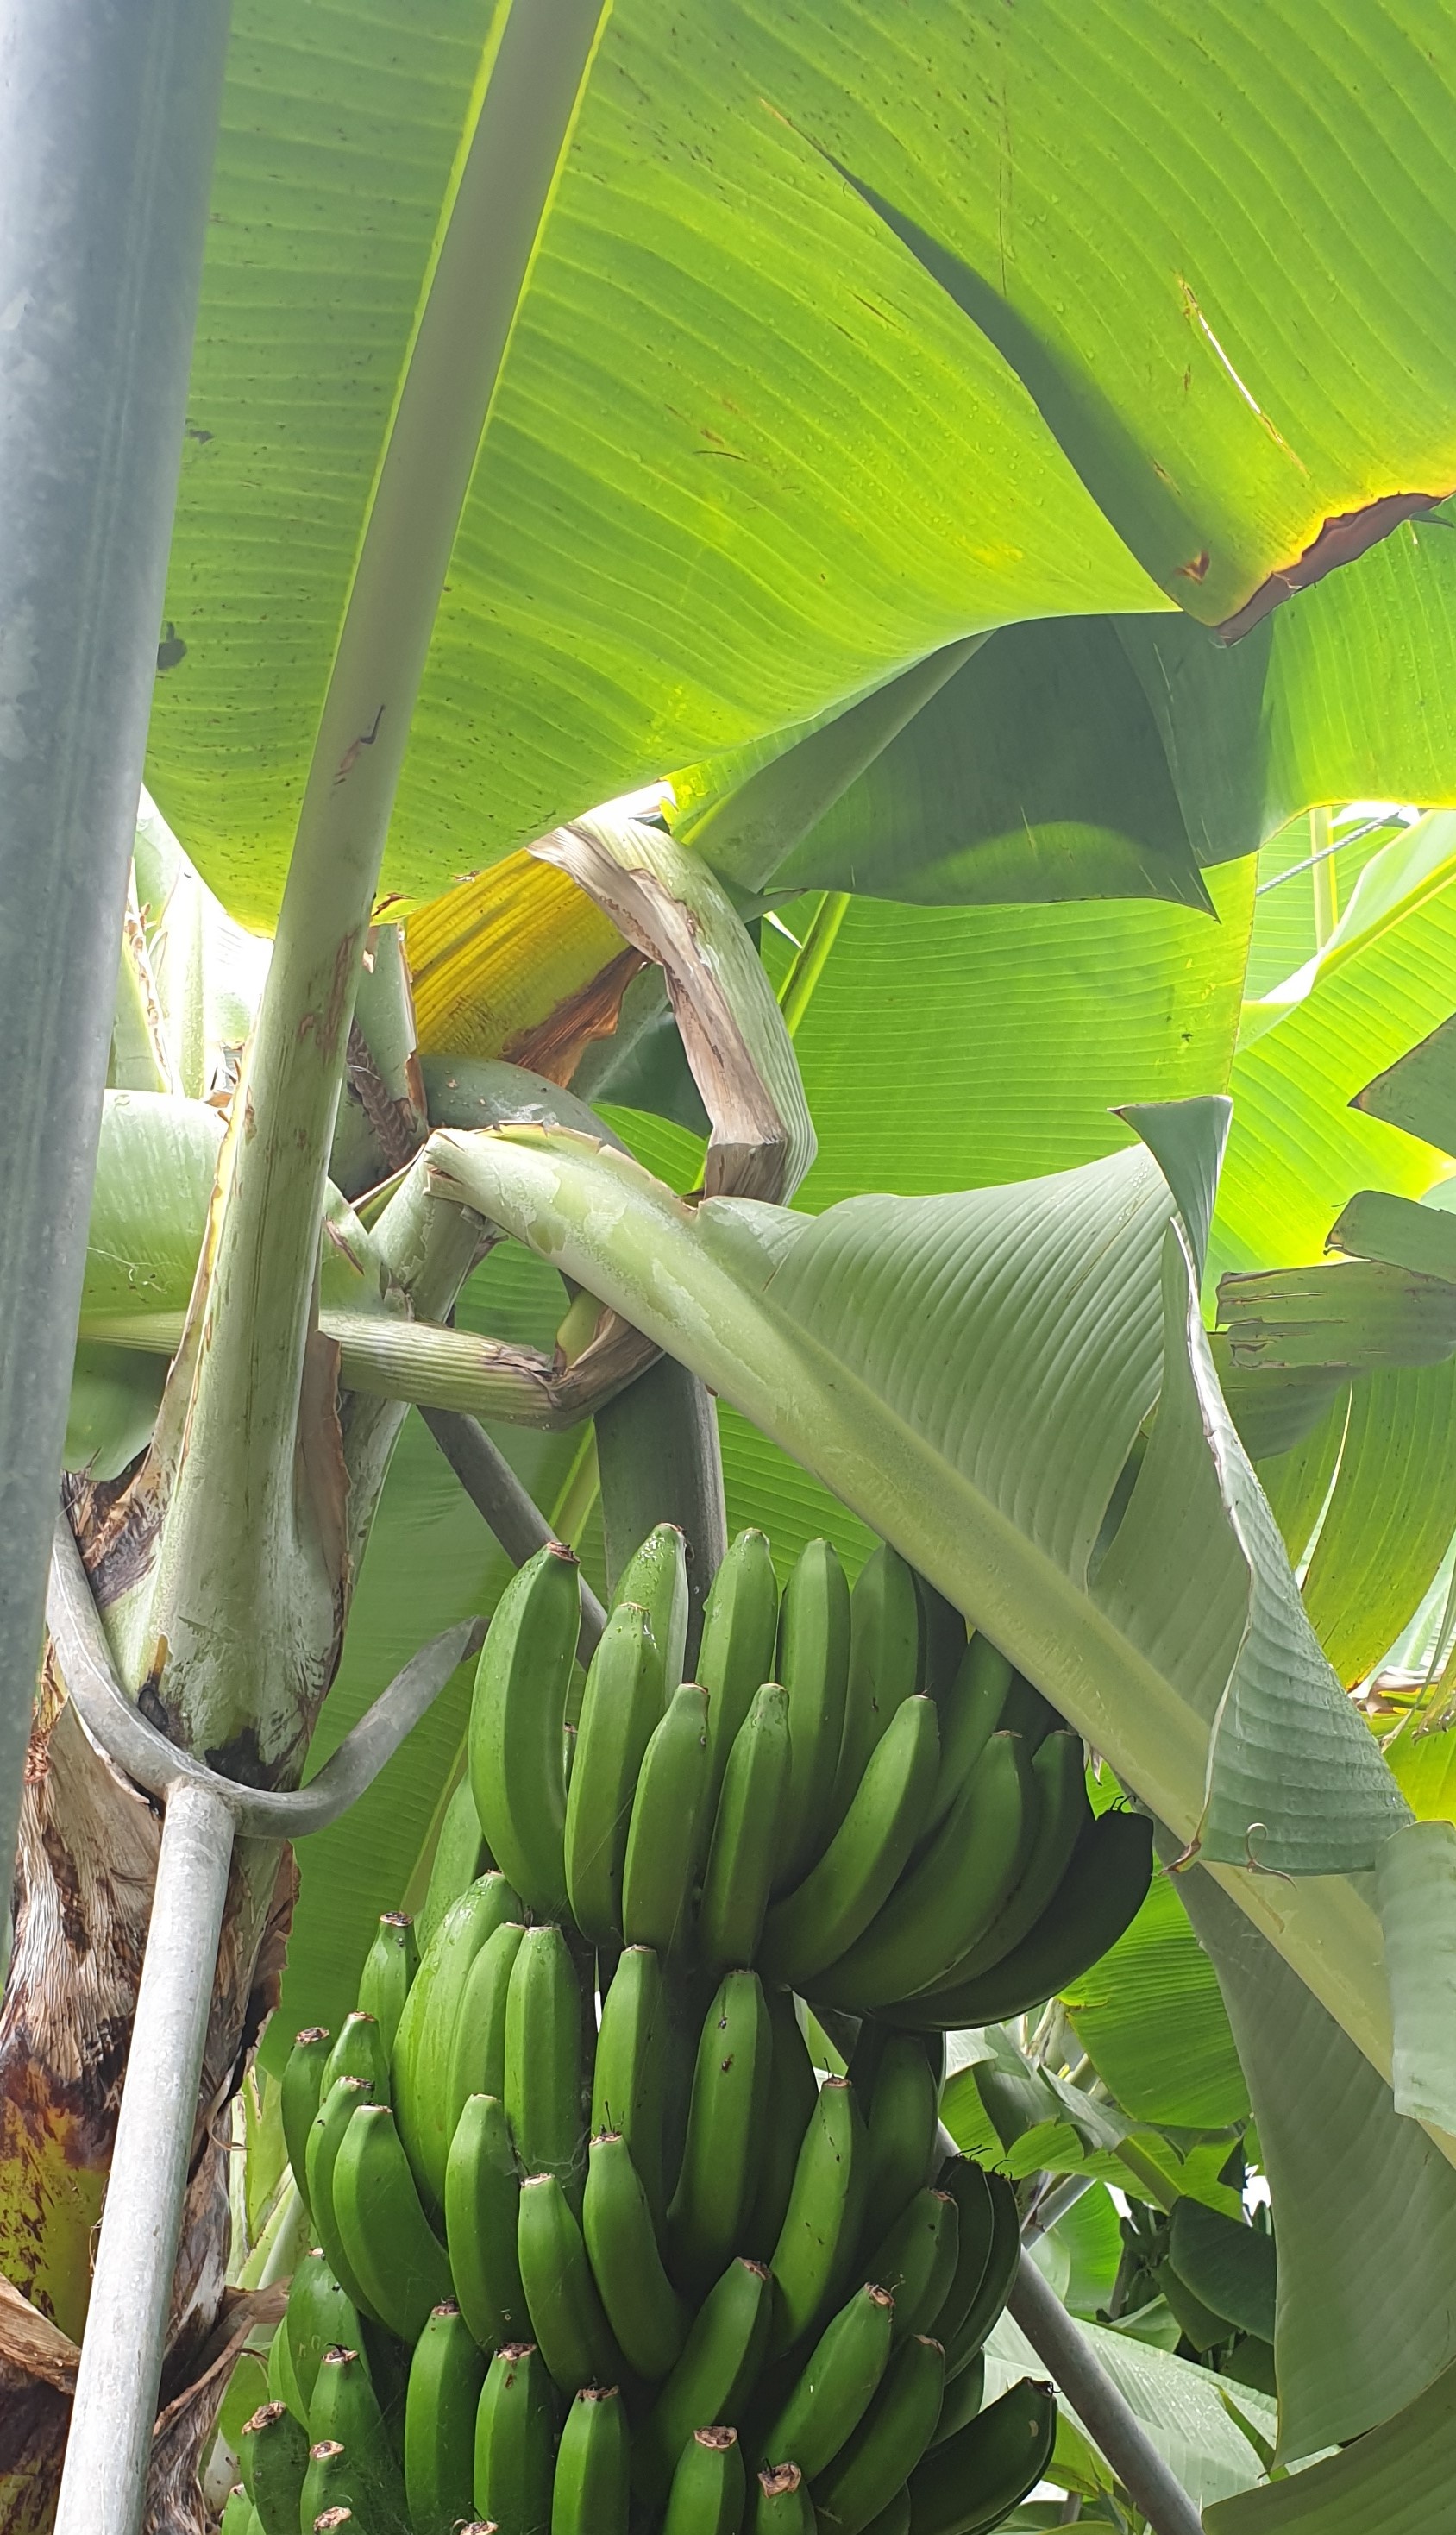
Label: Keep